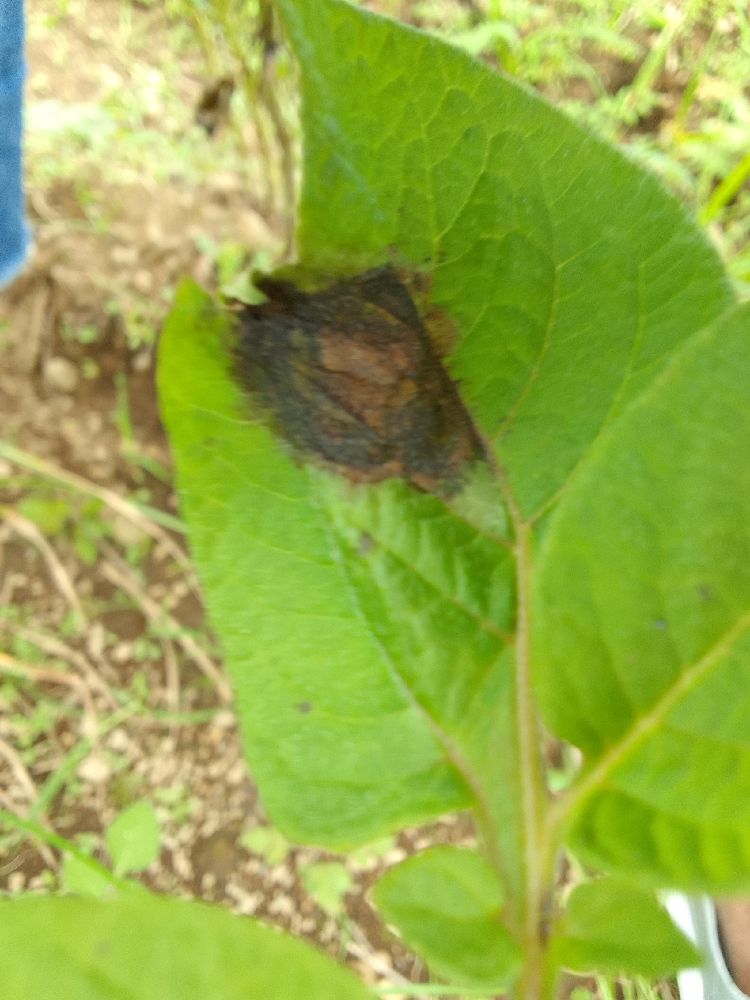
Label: Late blight